Axis (anatomy)

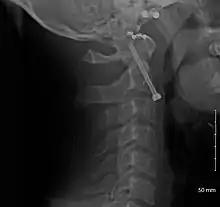
Repair of a dens fracture

A fracture of both pedicles of the axis is termed a Hangman's fracture.